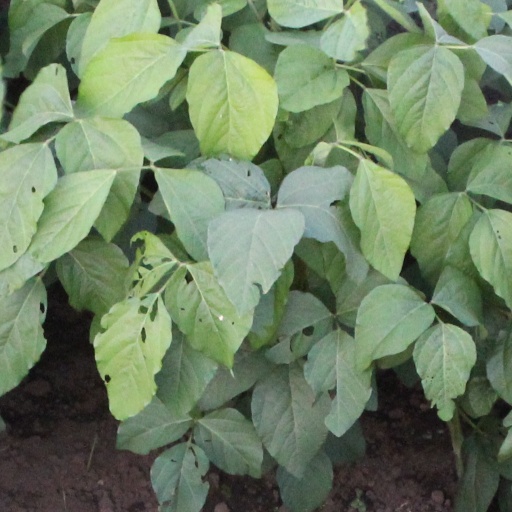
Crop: soybean